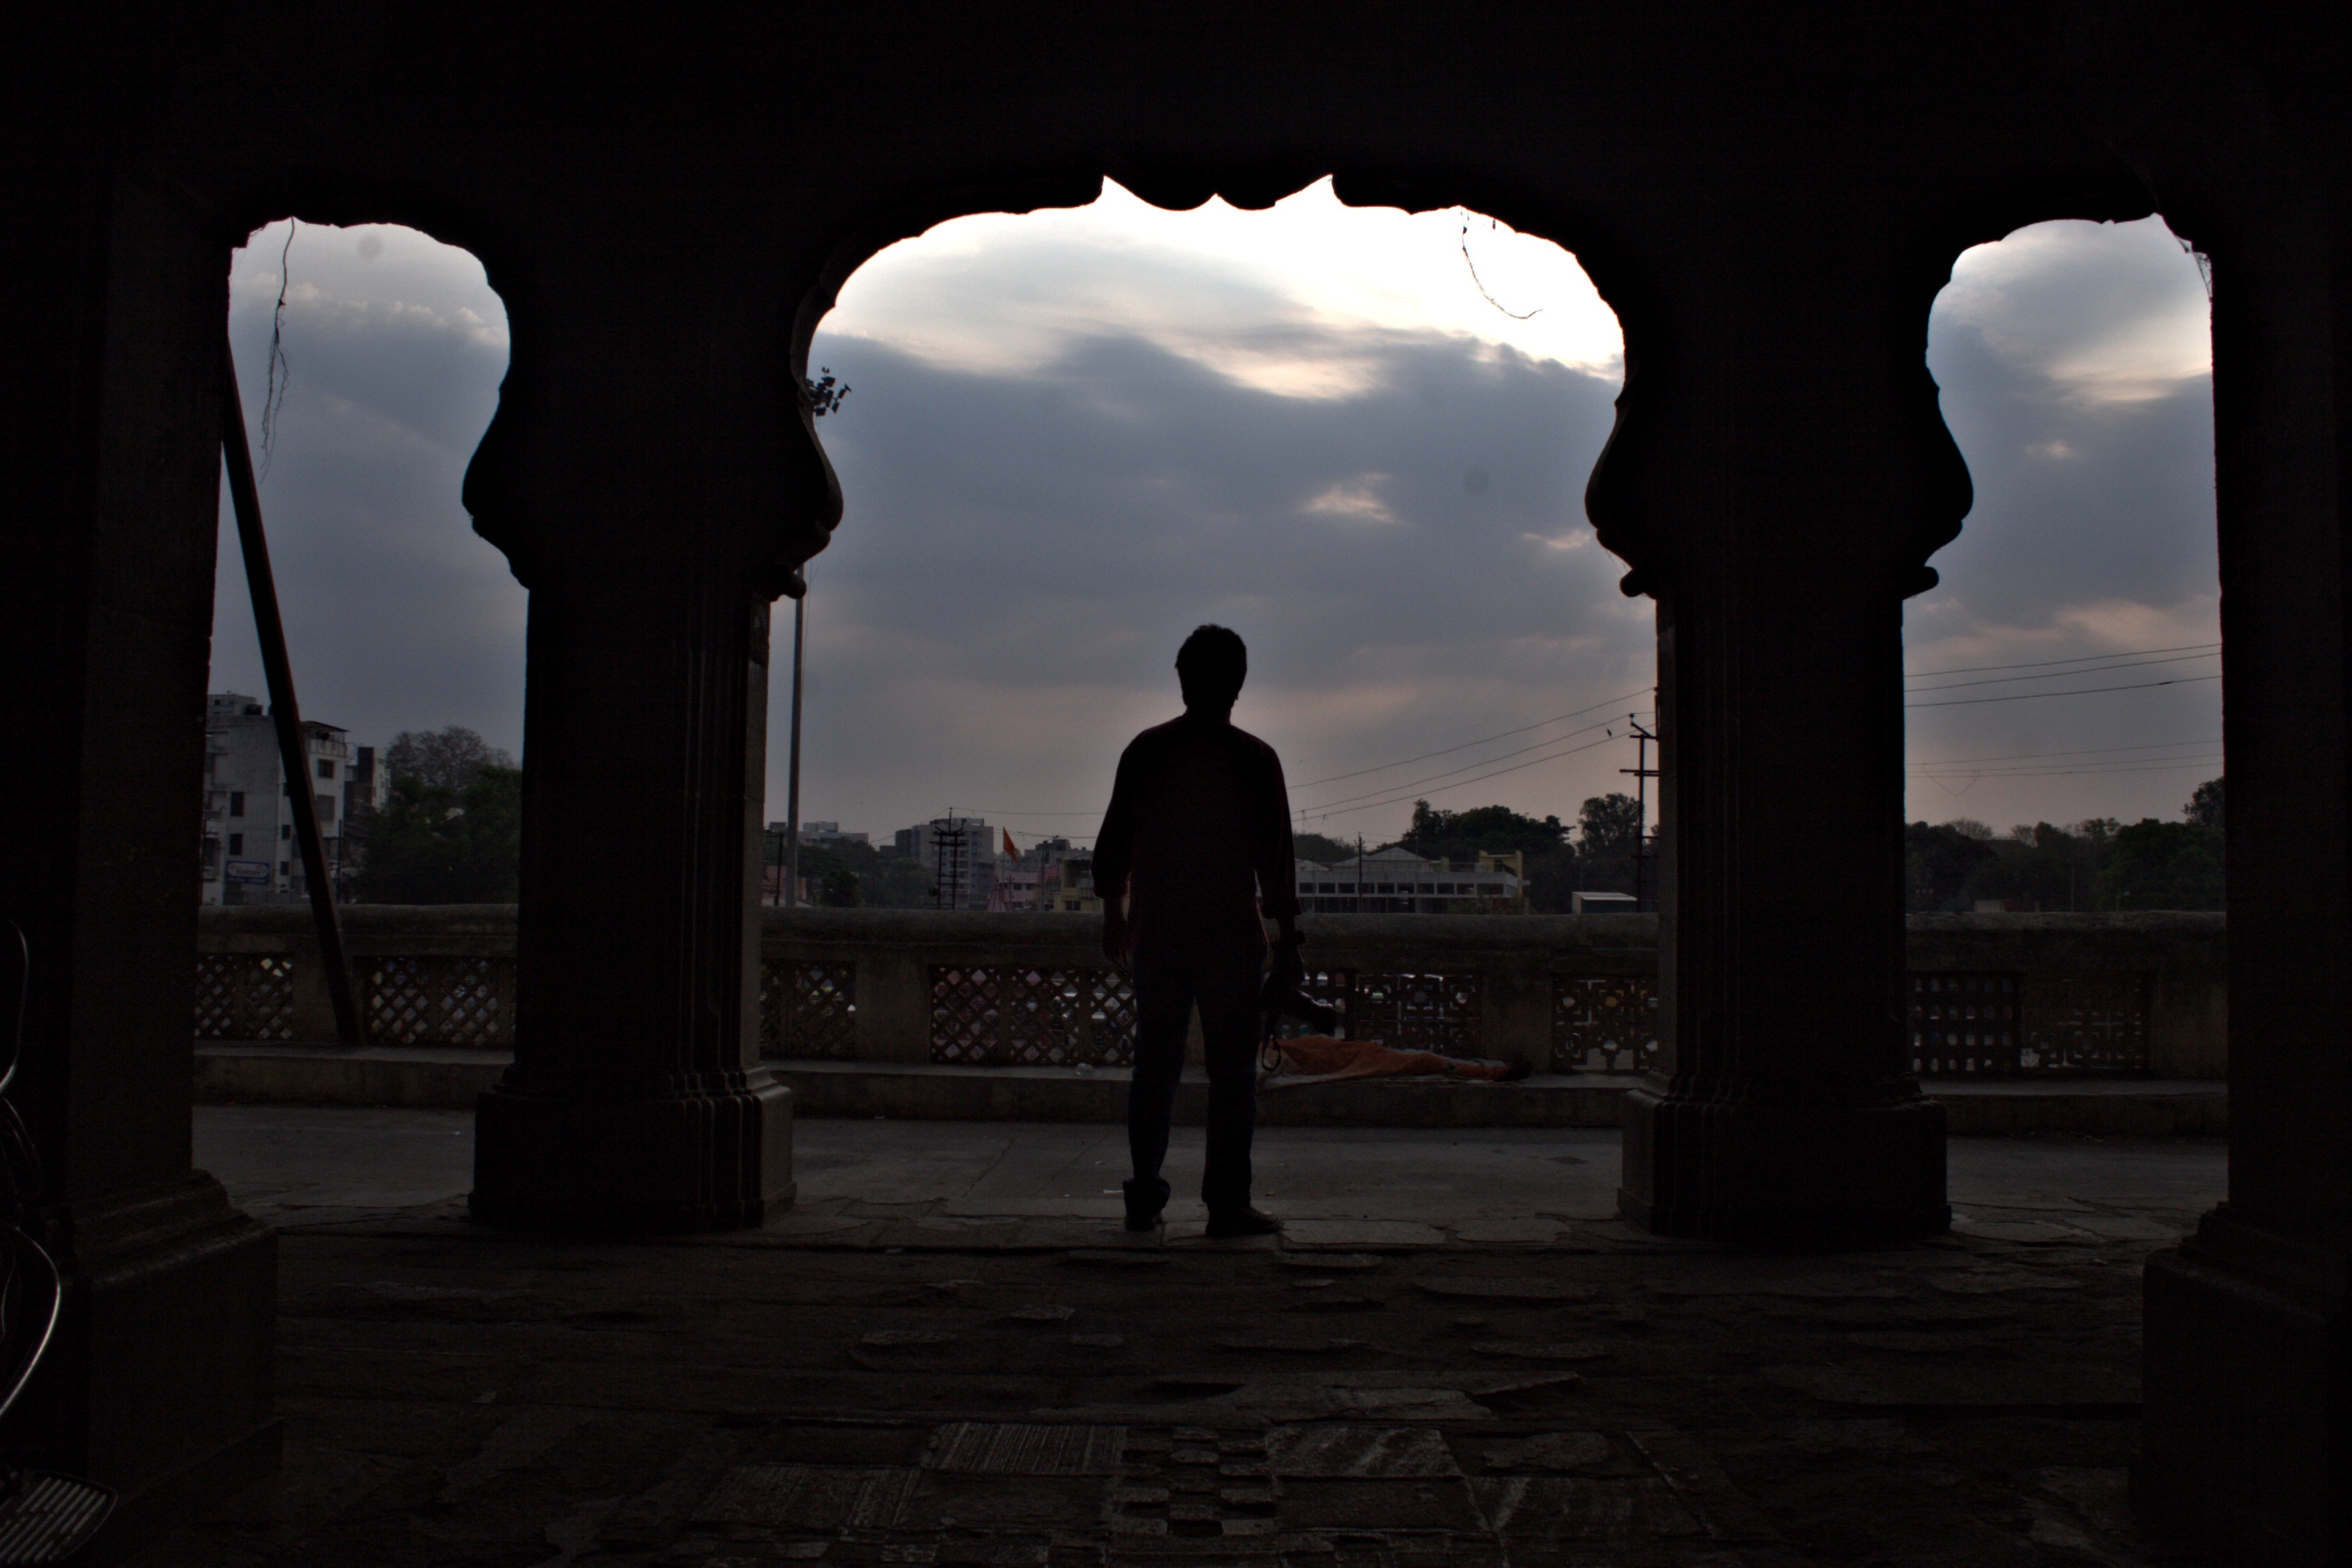
nature, silhouette, light, cloud, sky, sunset, night, sunlight, morning, monument, dusk, environment, arch, evening, reflection, column, tranquil, scenic, weather, shadow, darkness, cloudscape, outdoors, clouds, temple, riverside, screenshot, sillhouette, meteorology, sillhouette people